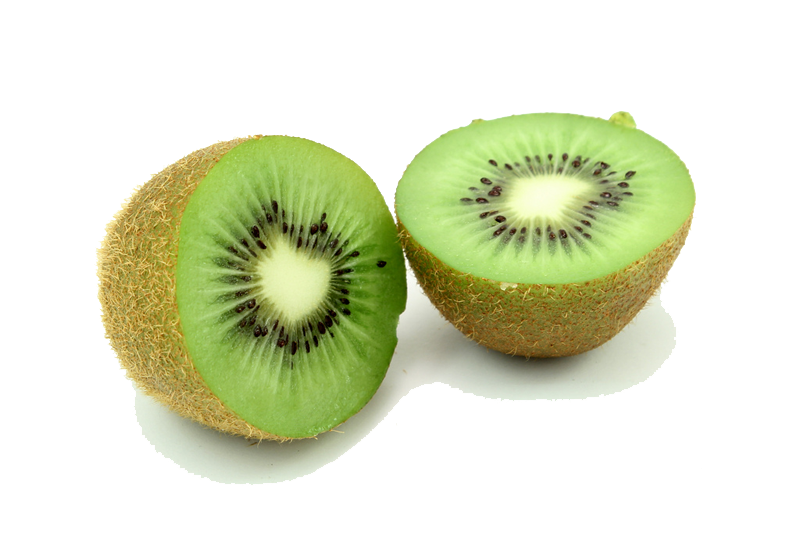
Label: Kiwi